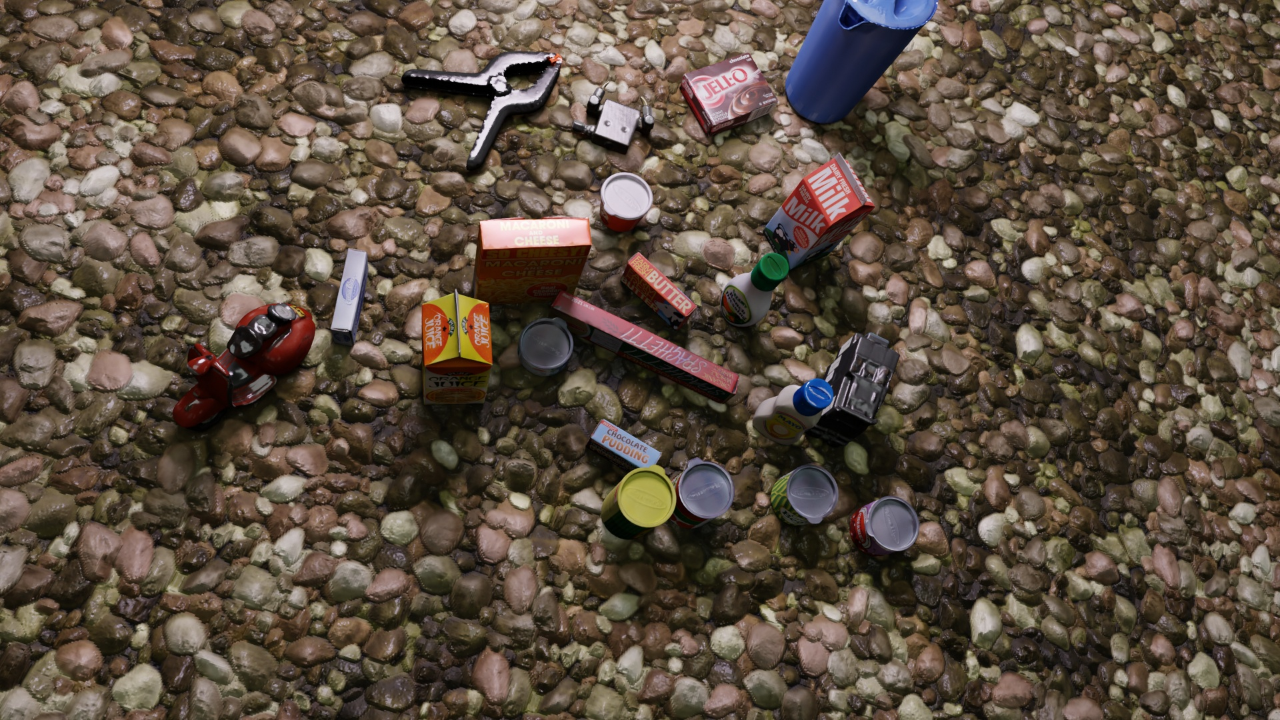
Question:
What are the five normalized (x, y) points between 0 and 1 in the image that outline the grasp plane for the carton of orange juice? Your answer should be as Grasp center: [], Left finger base: [], Right finger base: [], Left finger tip: [], Right finger tip: [].
Answer: Grasp center: [0.396094, 0.4625], Left finger base: [0.399219, 0.531944], Right finger base: [0.39375, 0.395833], Left finger tip: [0.36875, 0.541667], Right finger tip: [0.363281, 0.406944]